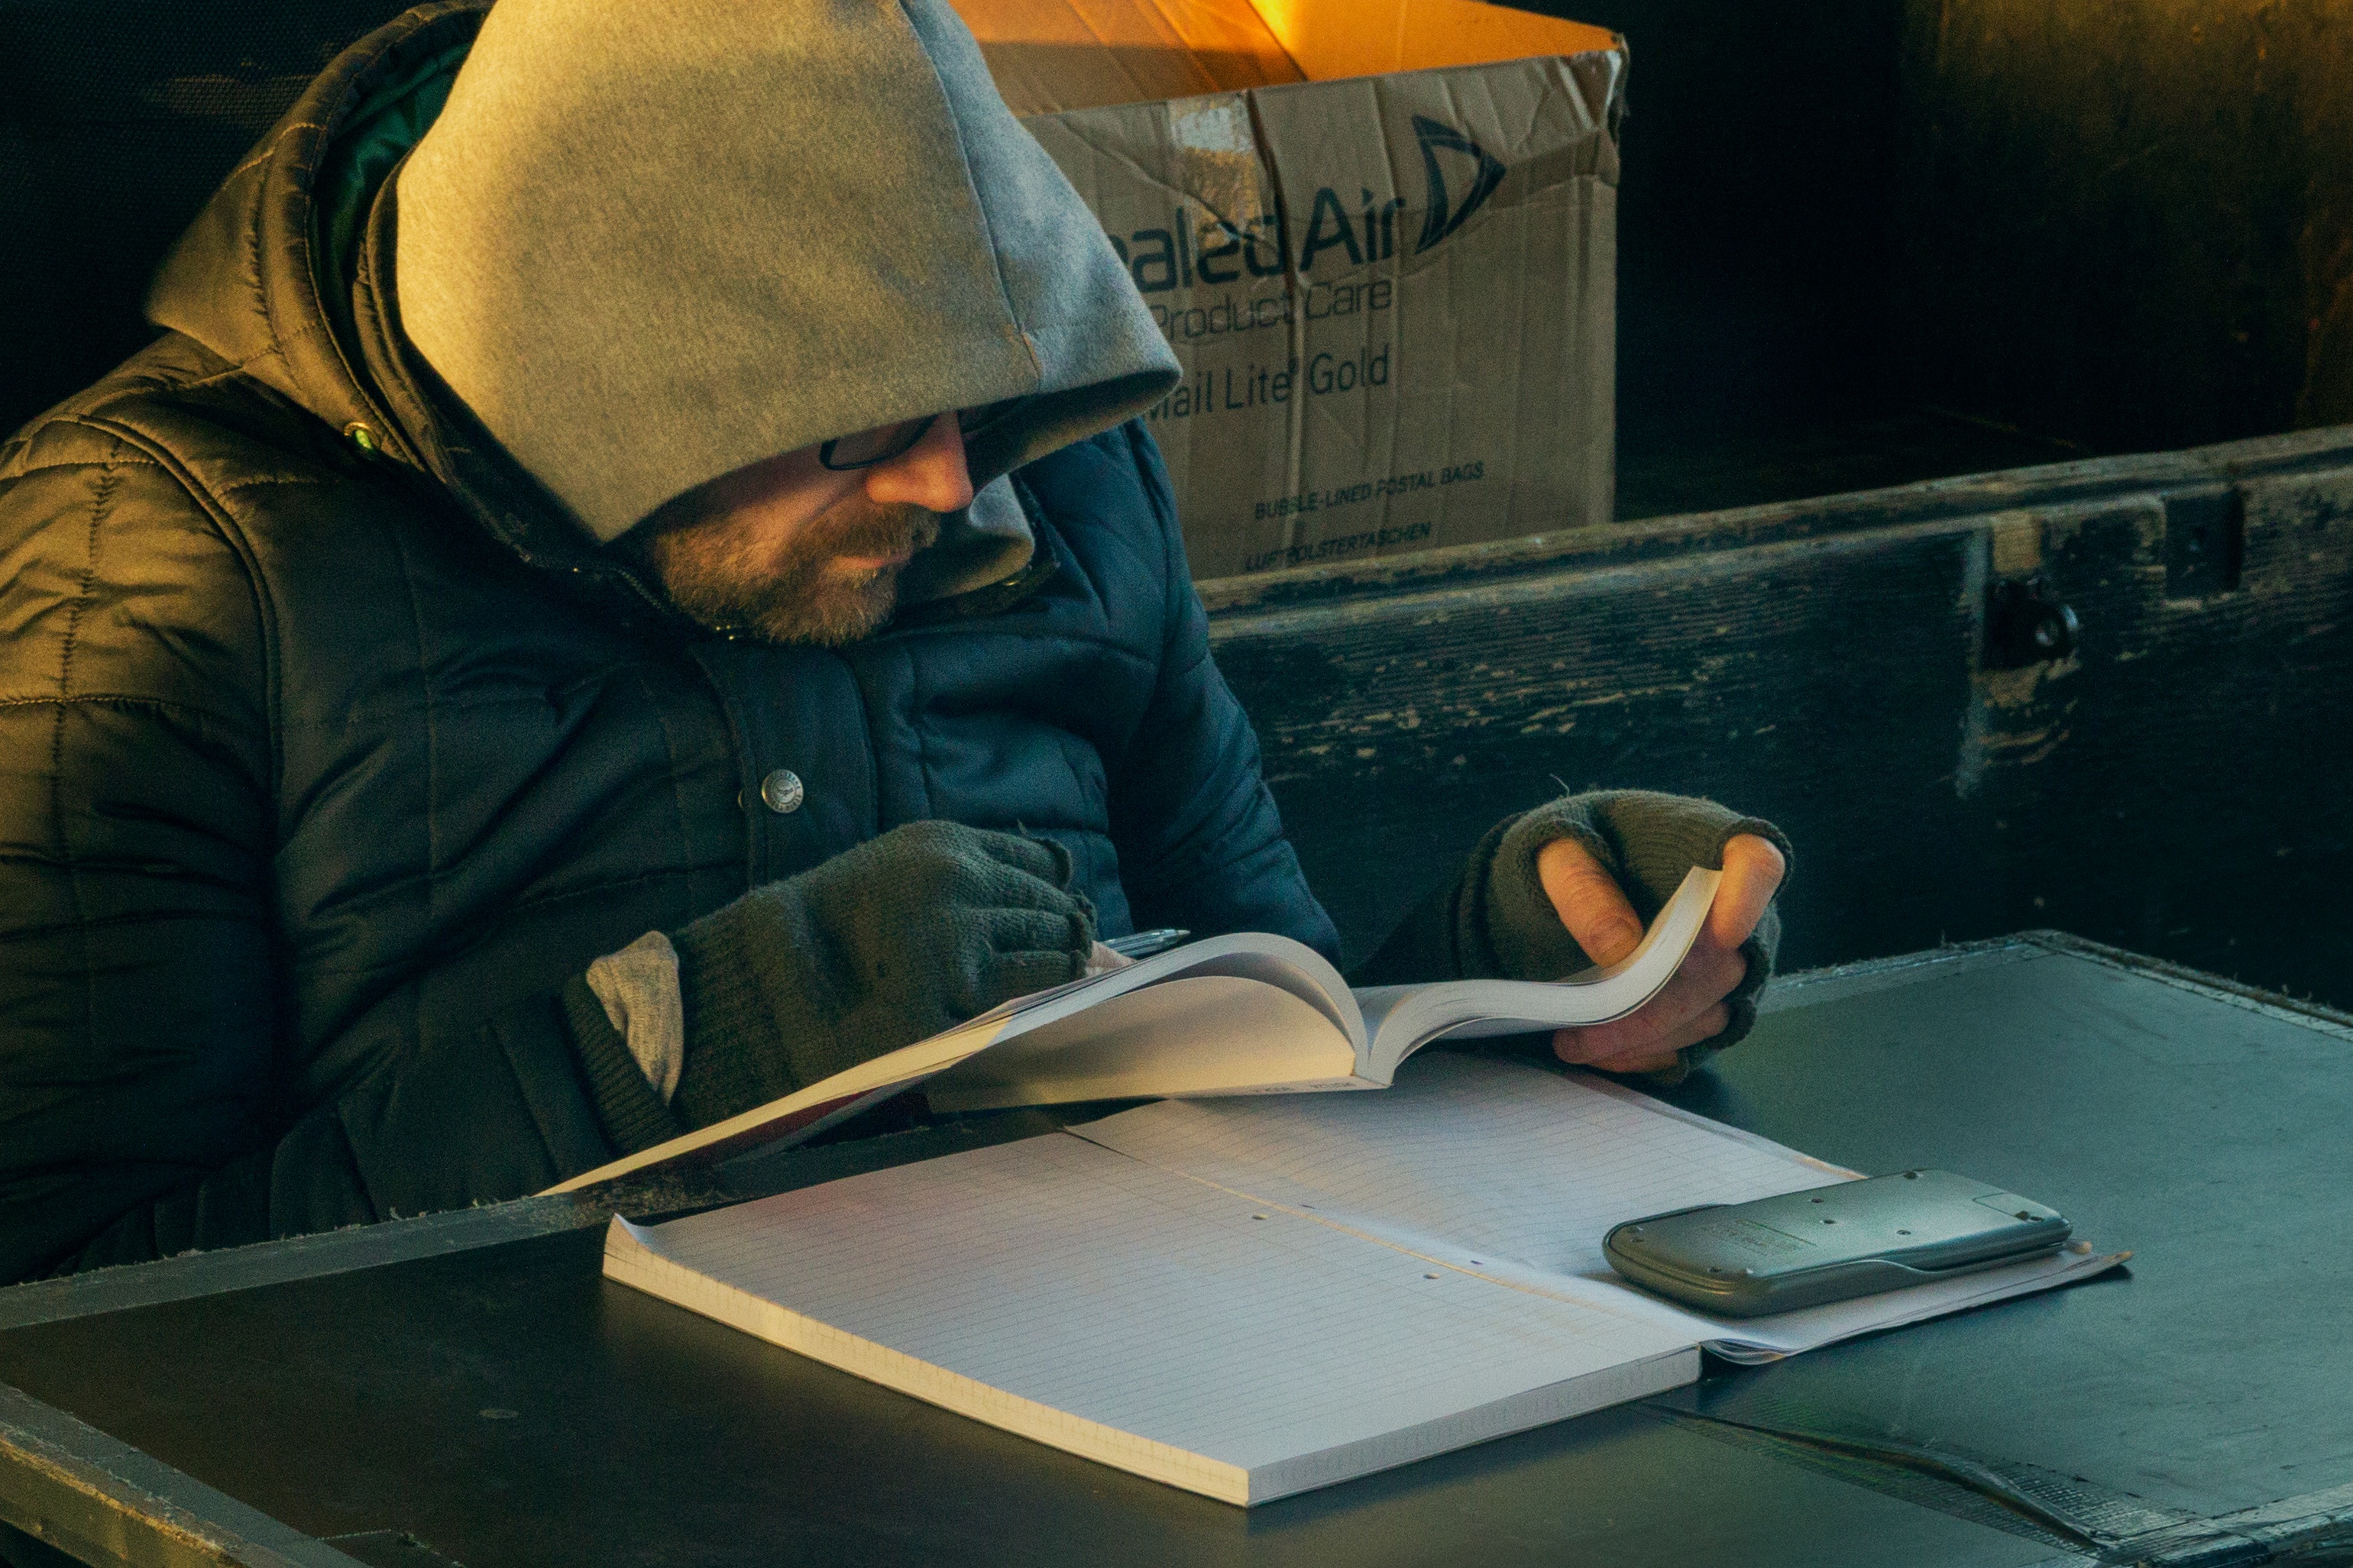
sitting, screenshot, human positions